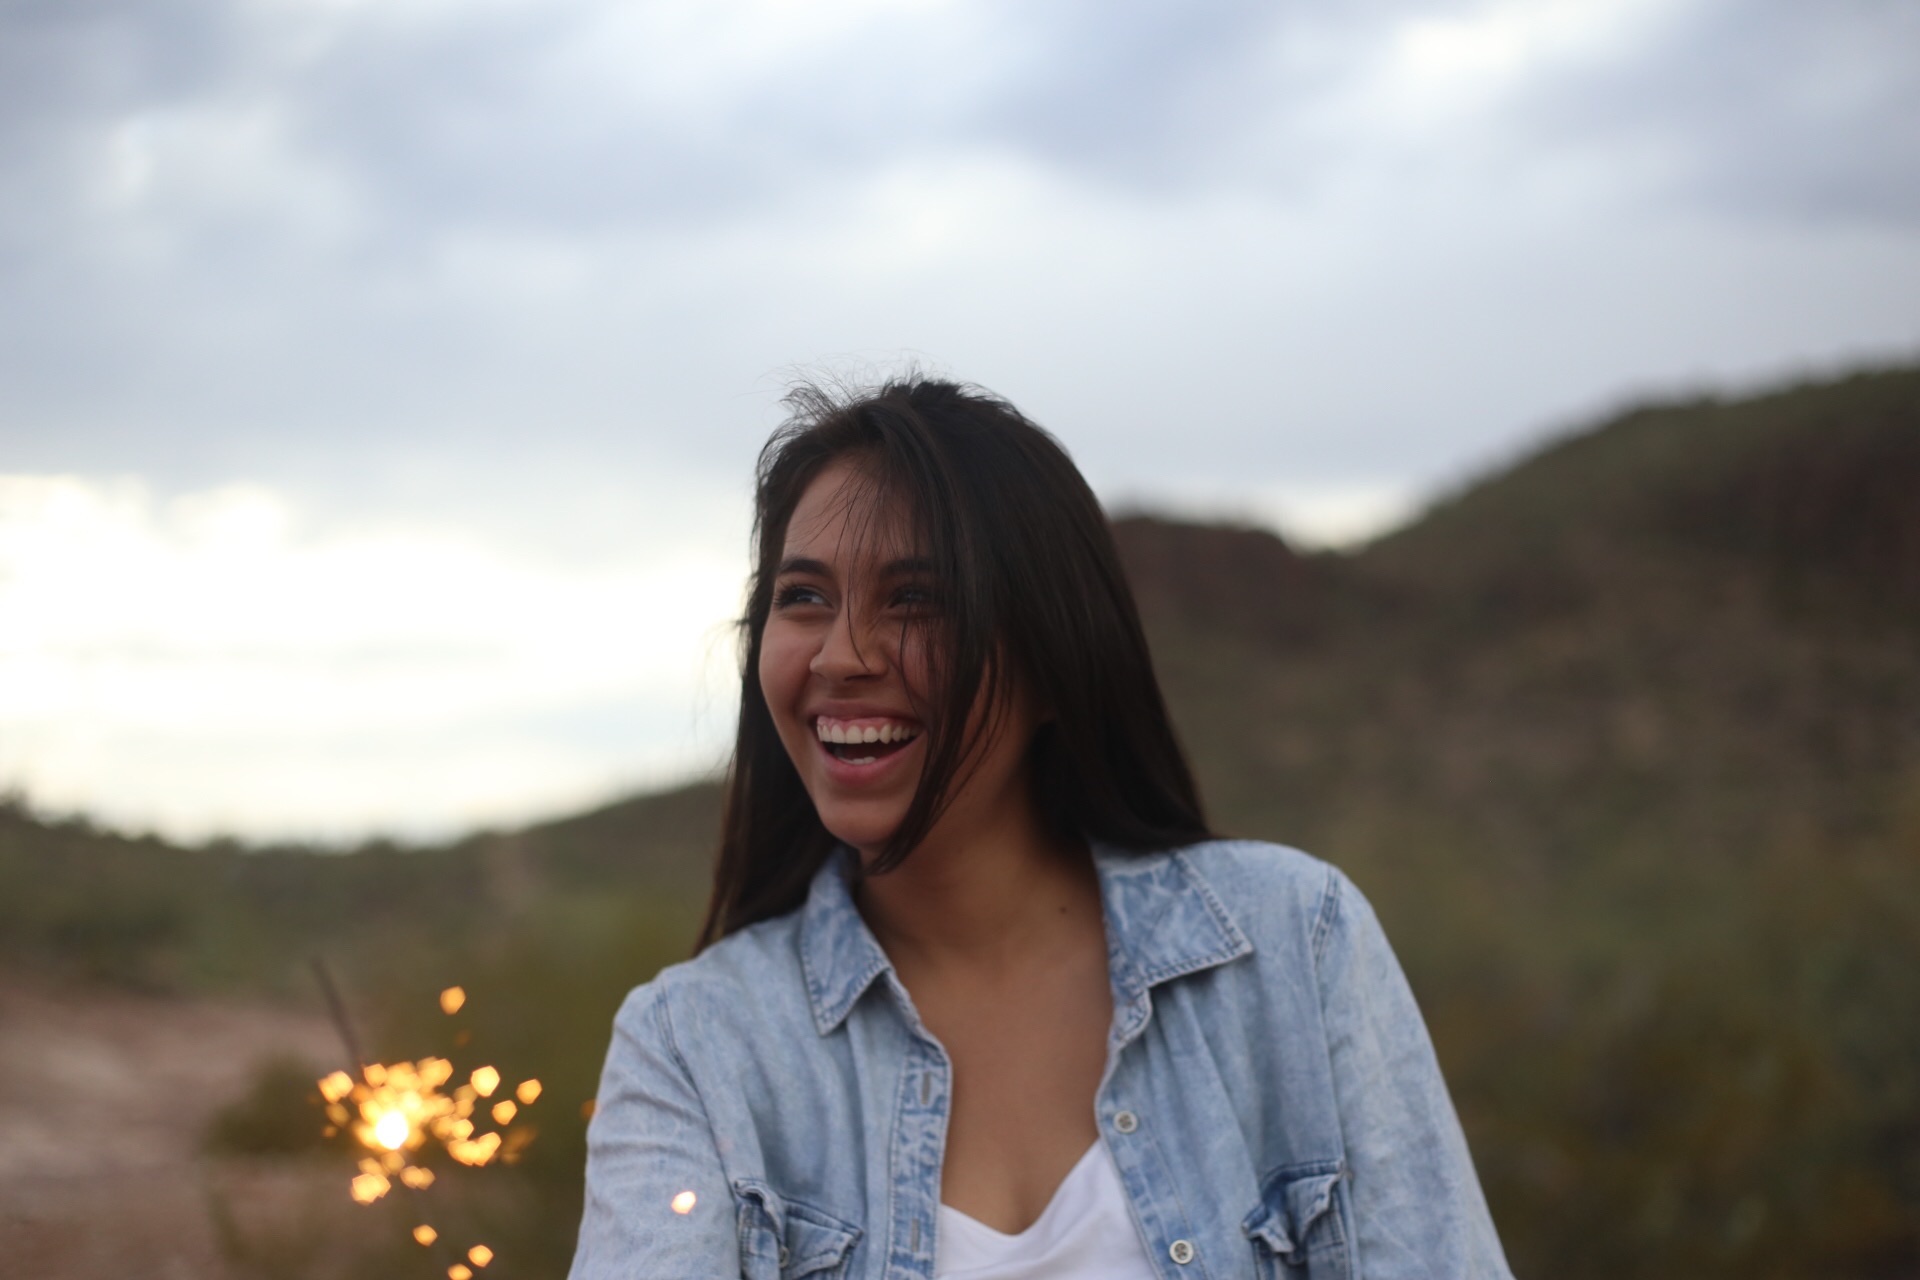
people, photography, portrait, smile, beauty, portrait photography